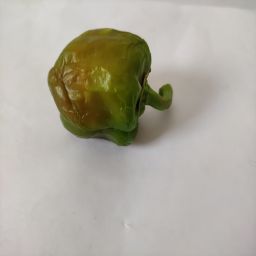
Crop: Bell Pepper
Quality: Old